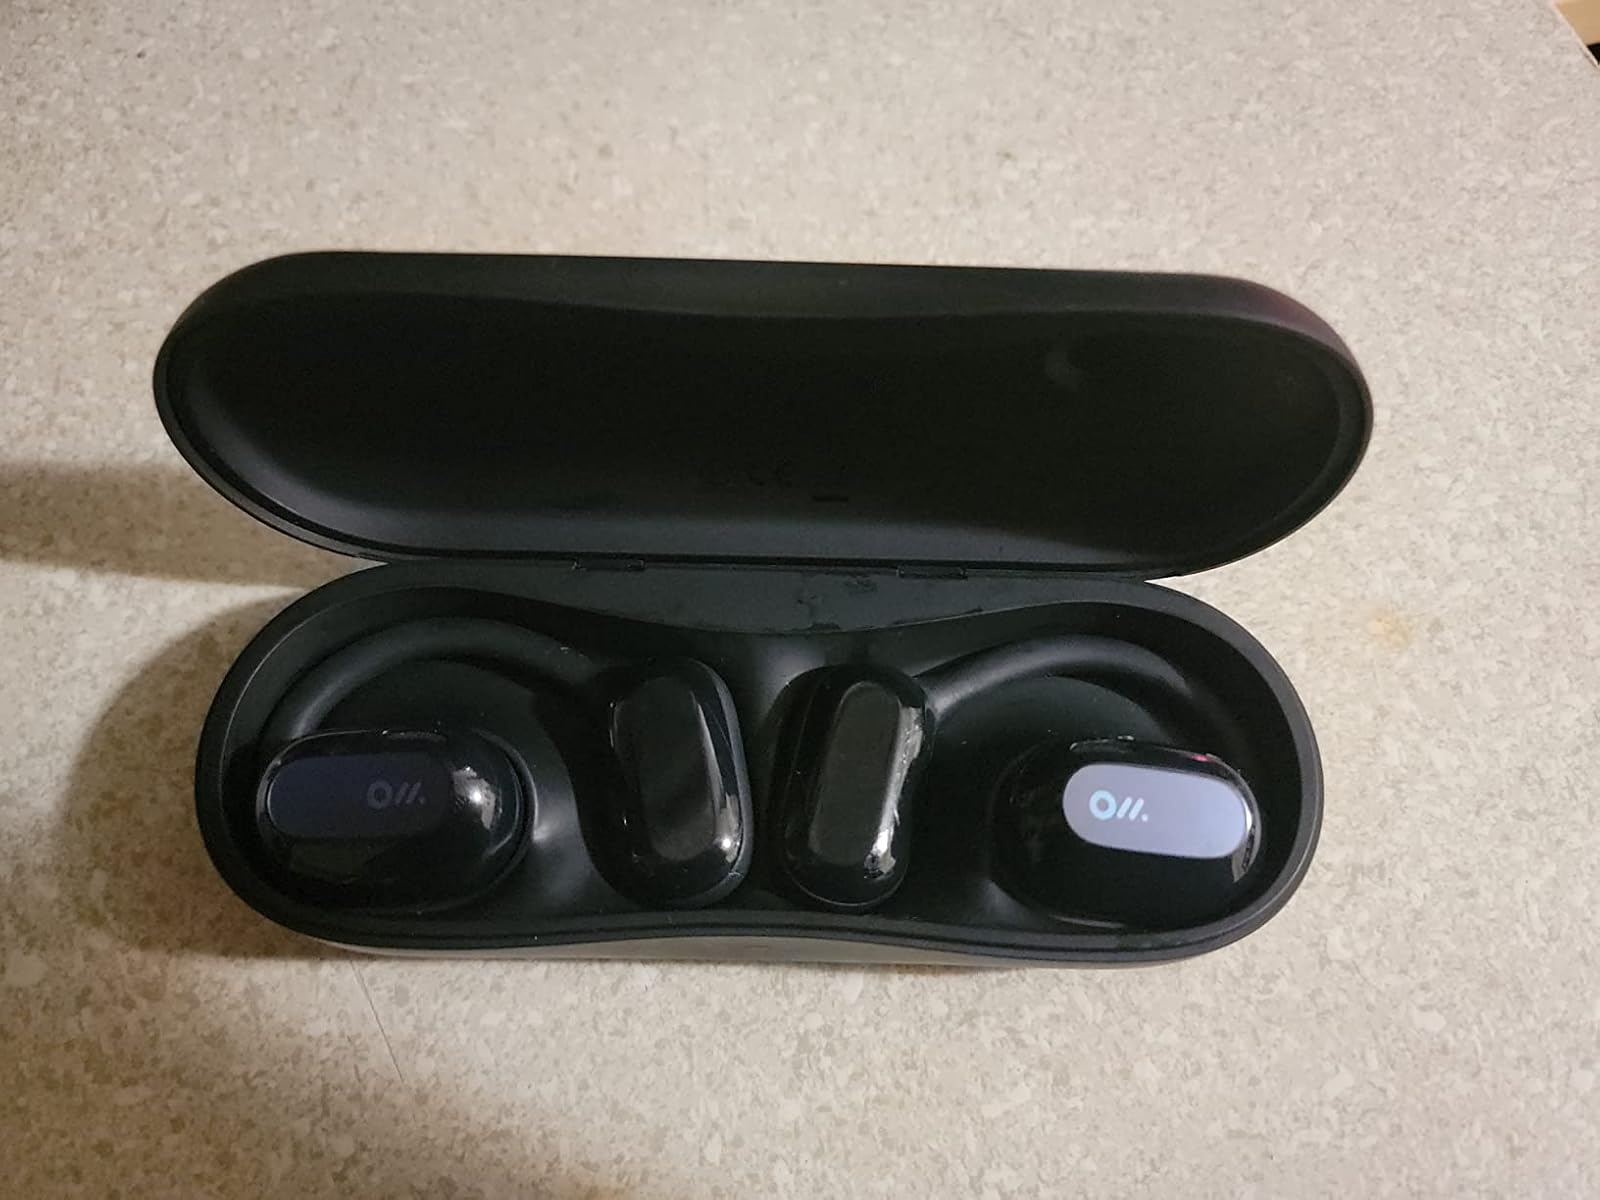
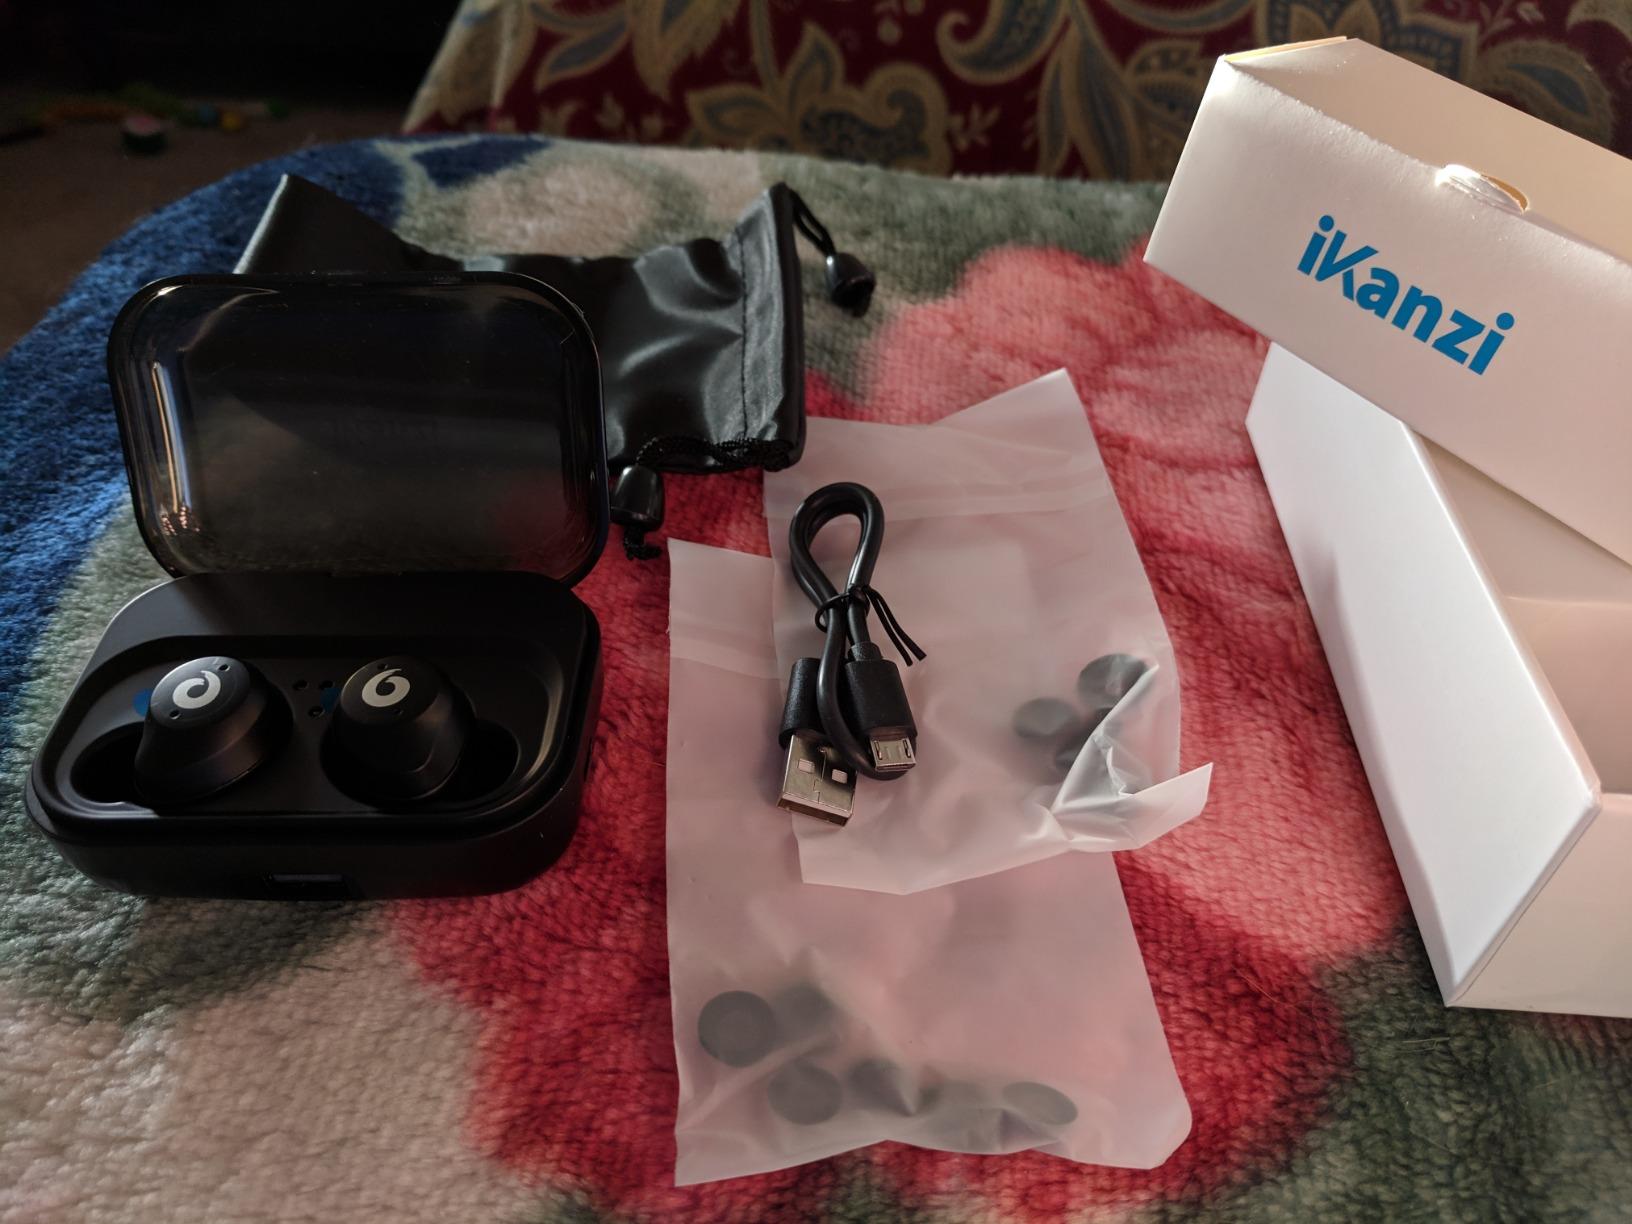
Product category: earbuds
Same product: no